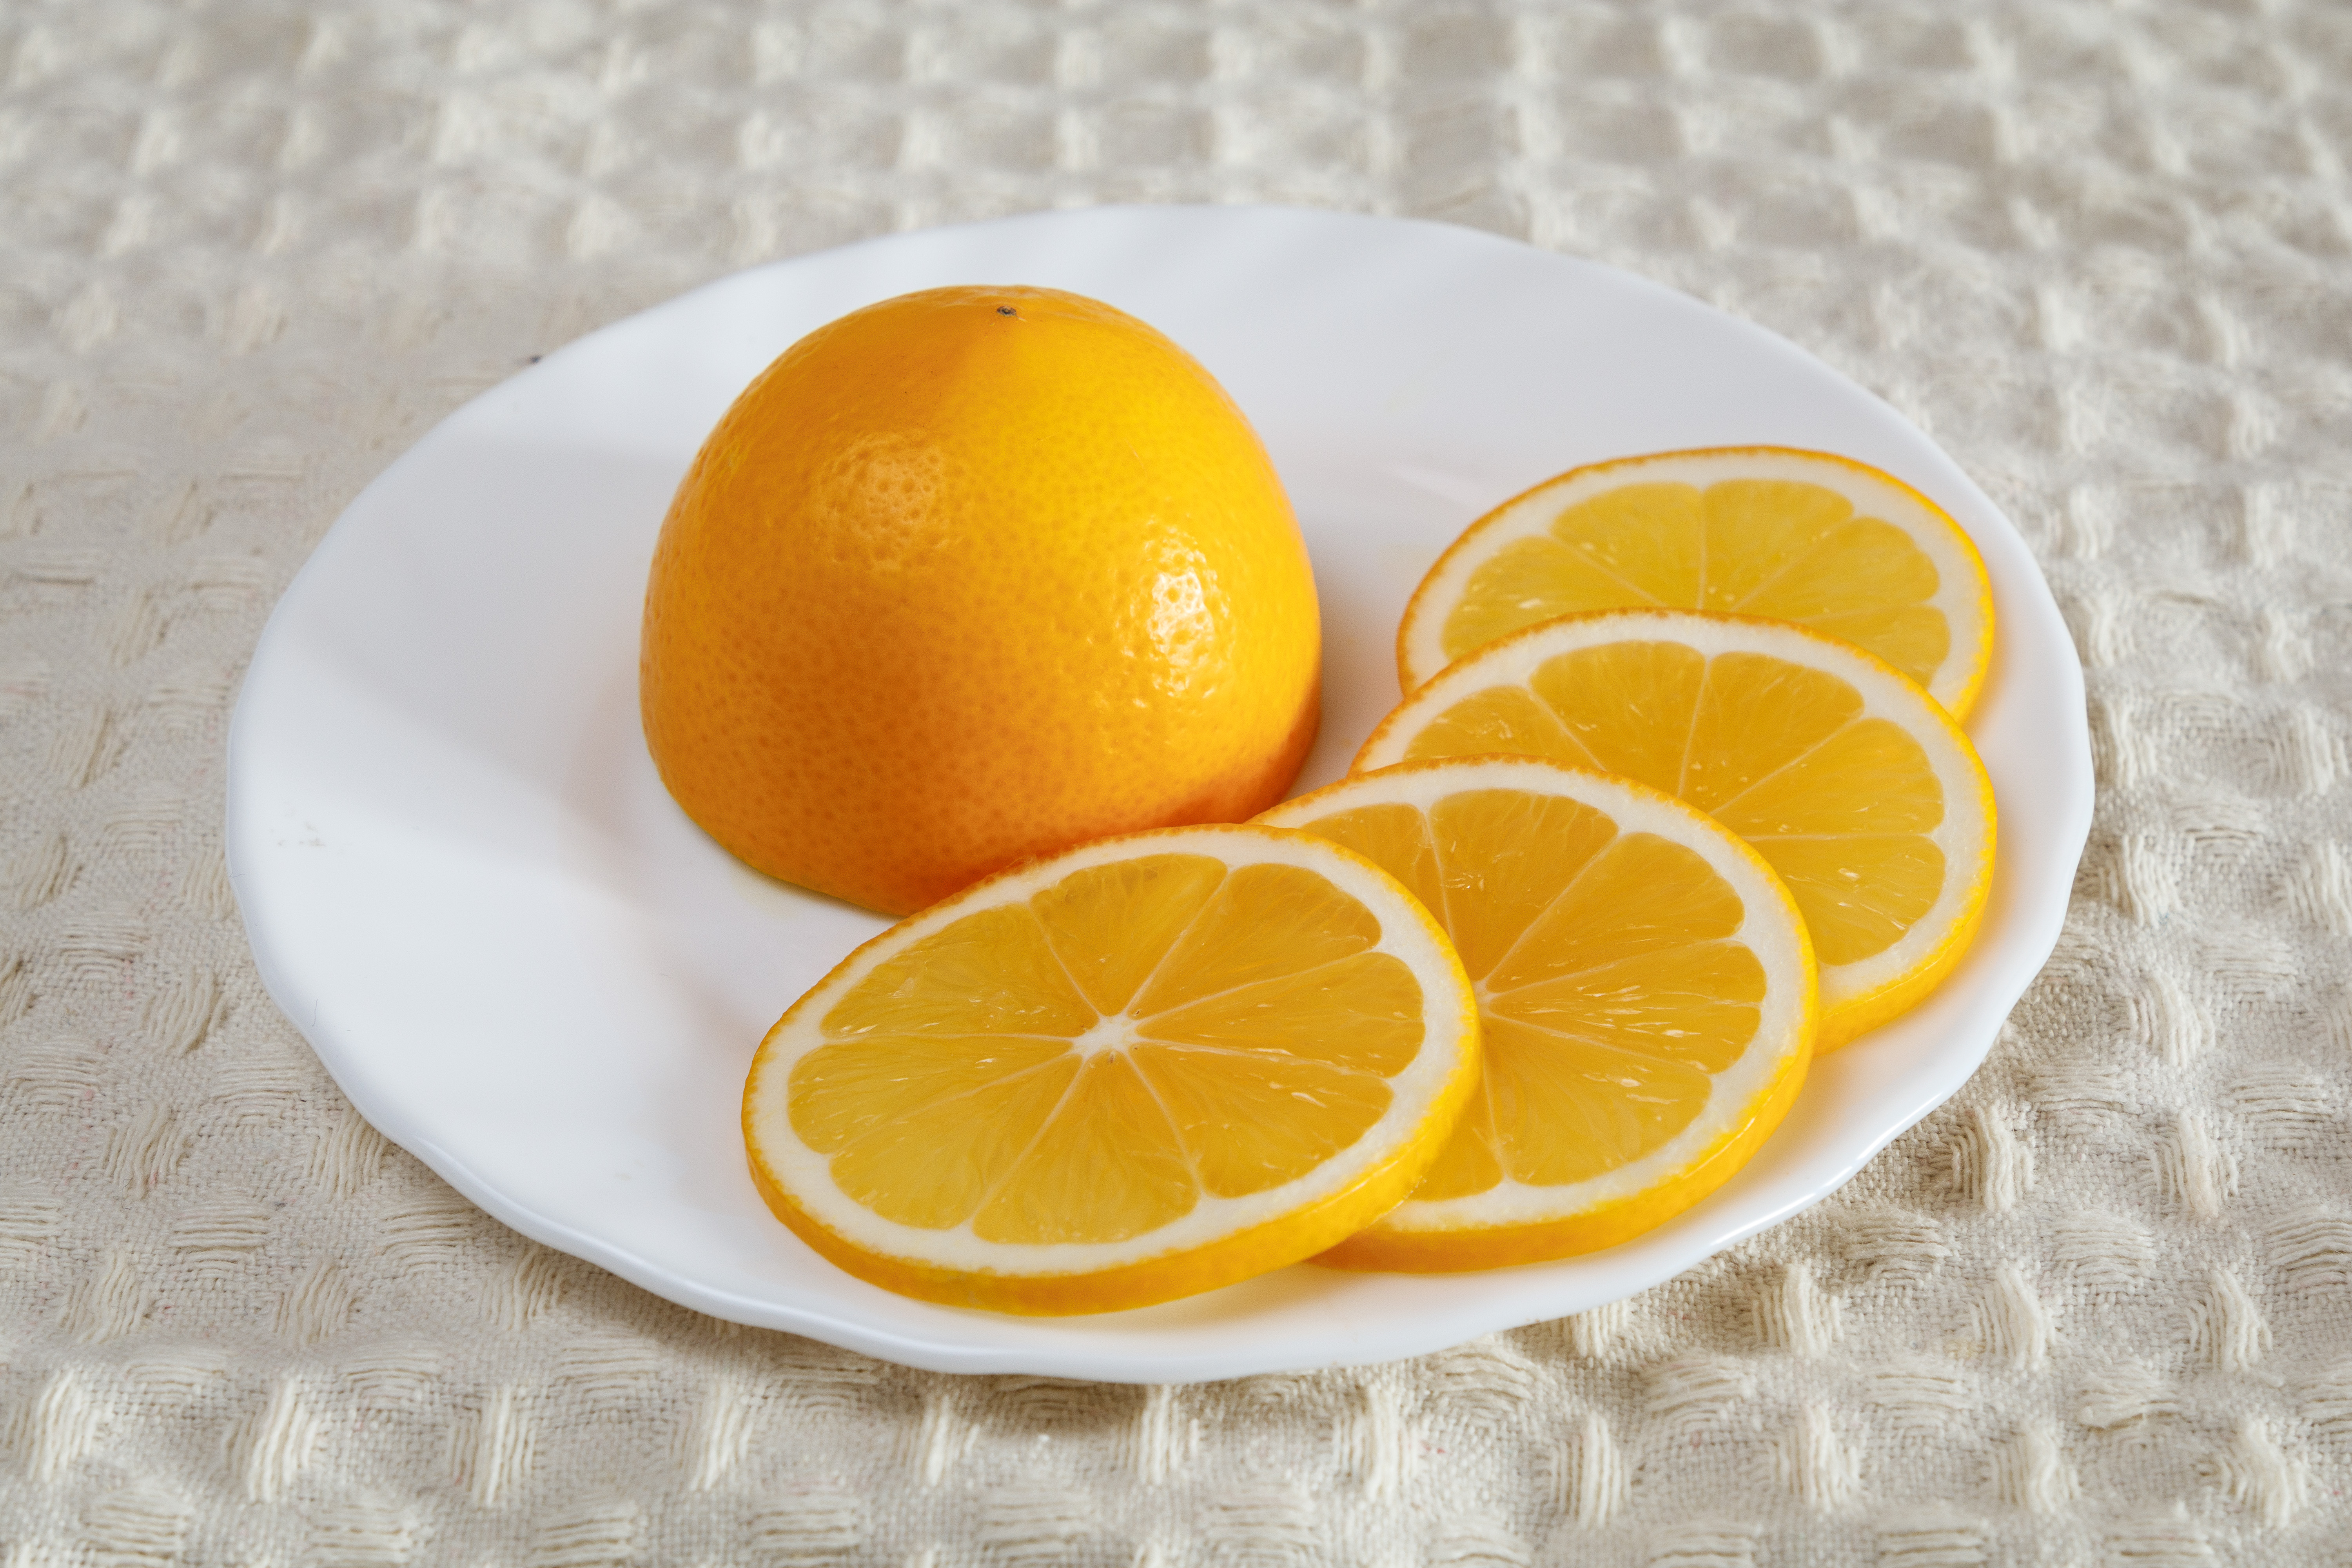
lemon, fruit, fresh, food, citrus, nutrition, healthy, vitamins, delicious, smell, lemons, kitchen, background, yellow, orange, ingredient, natural foods, amber, valencia orange, bitter orange, citric acid, rangpur, tangerine, mandarin orange, produce, meyer lemon, still life photography, clementine, citron, calamondin, sweet lemon, vegetarian food, whole food, tangelo, grapefruit, seedless fruit